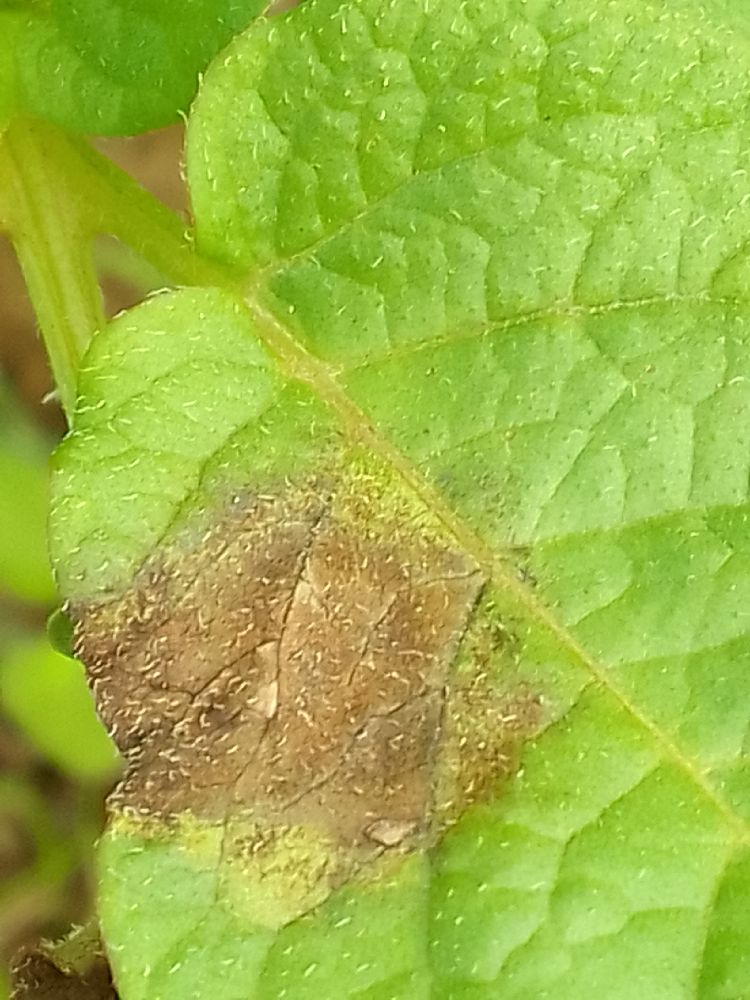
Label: Late blight